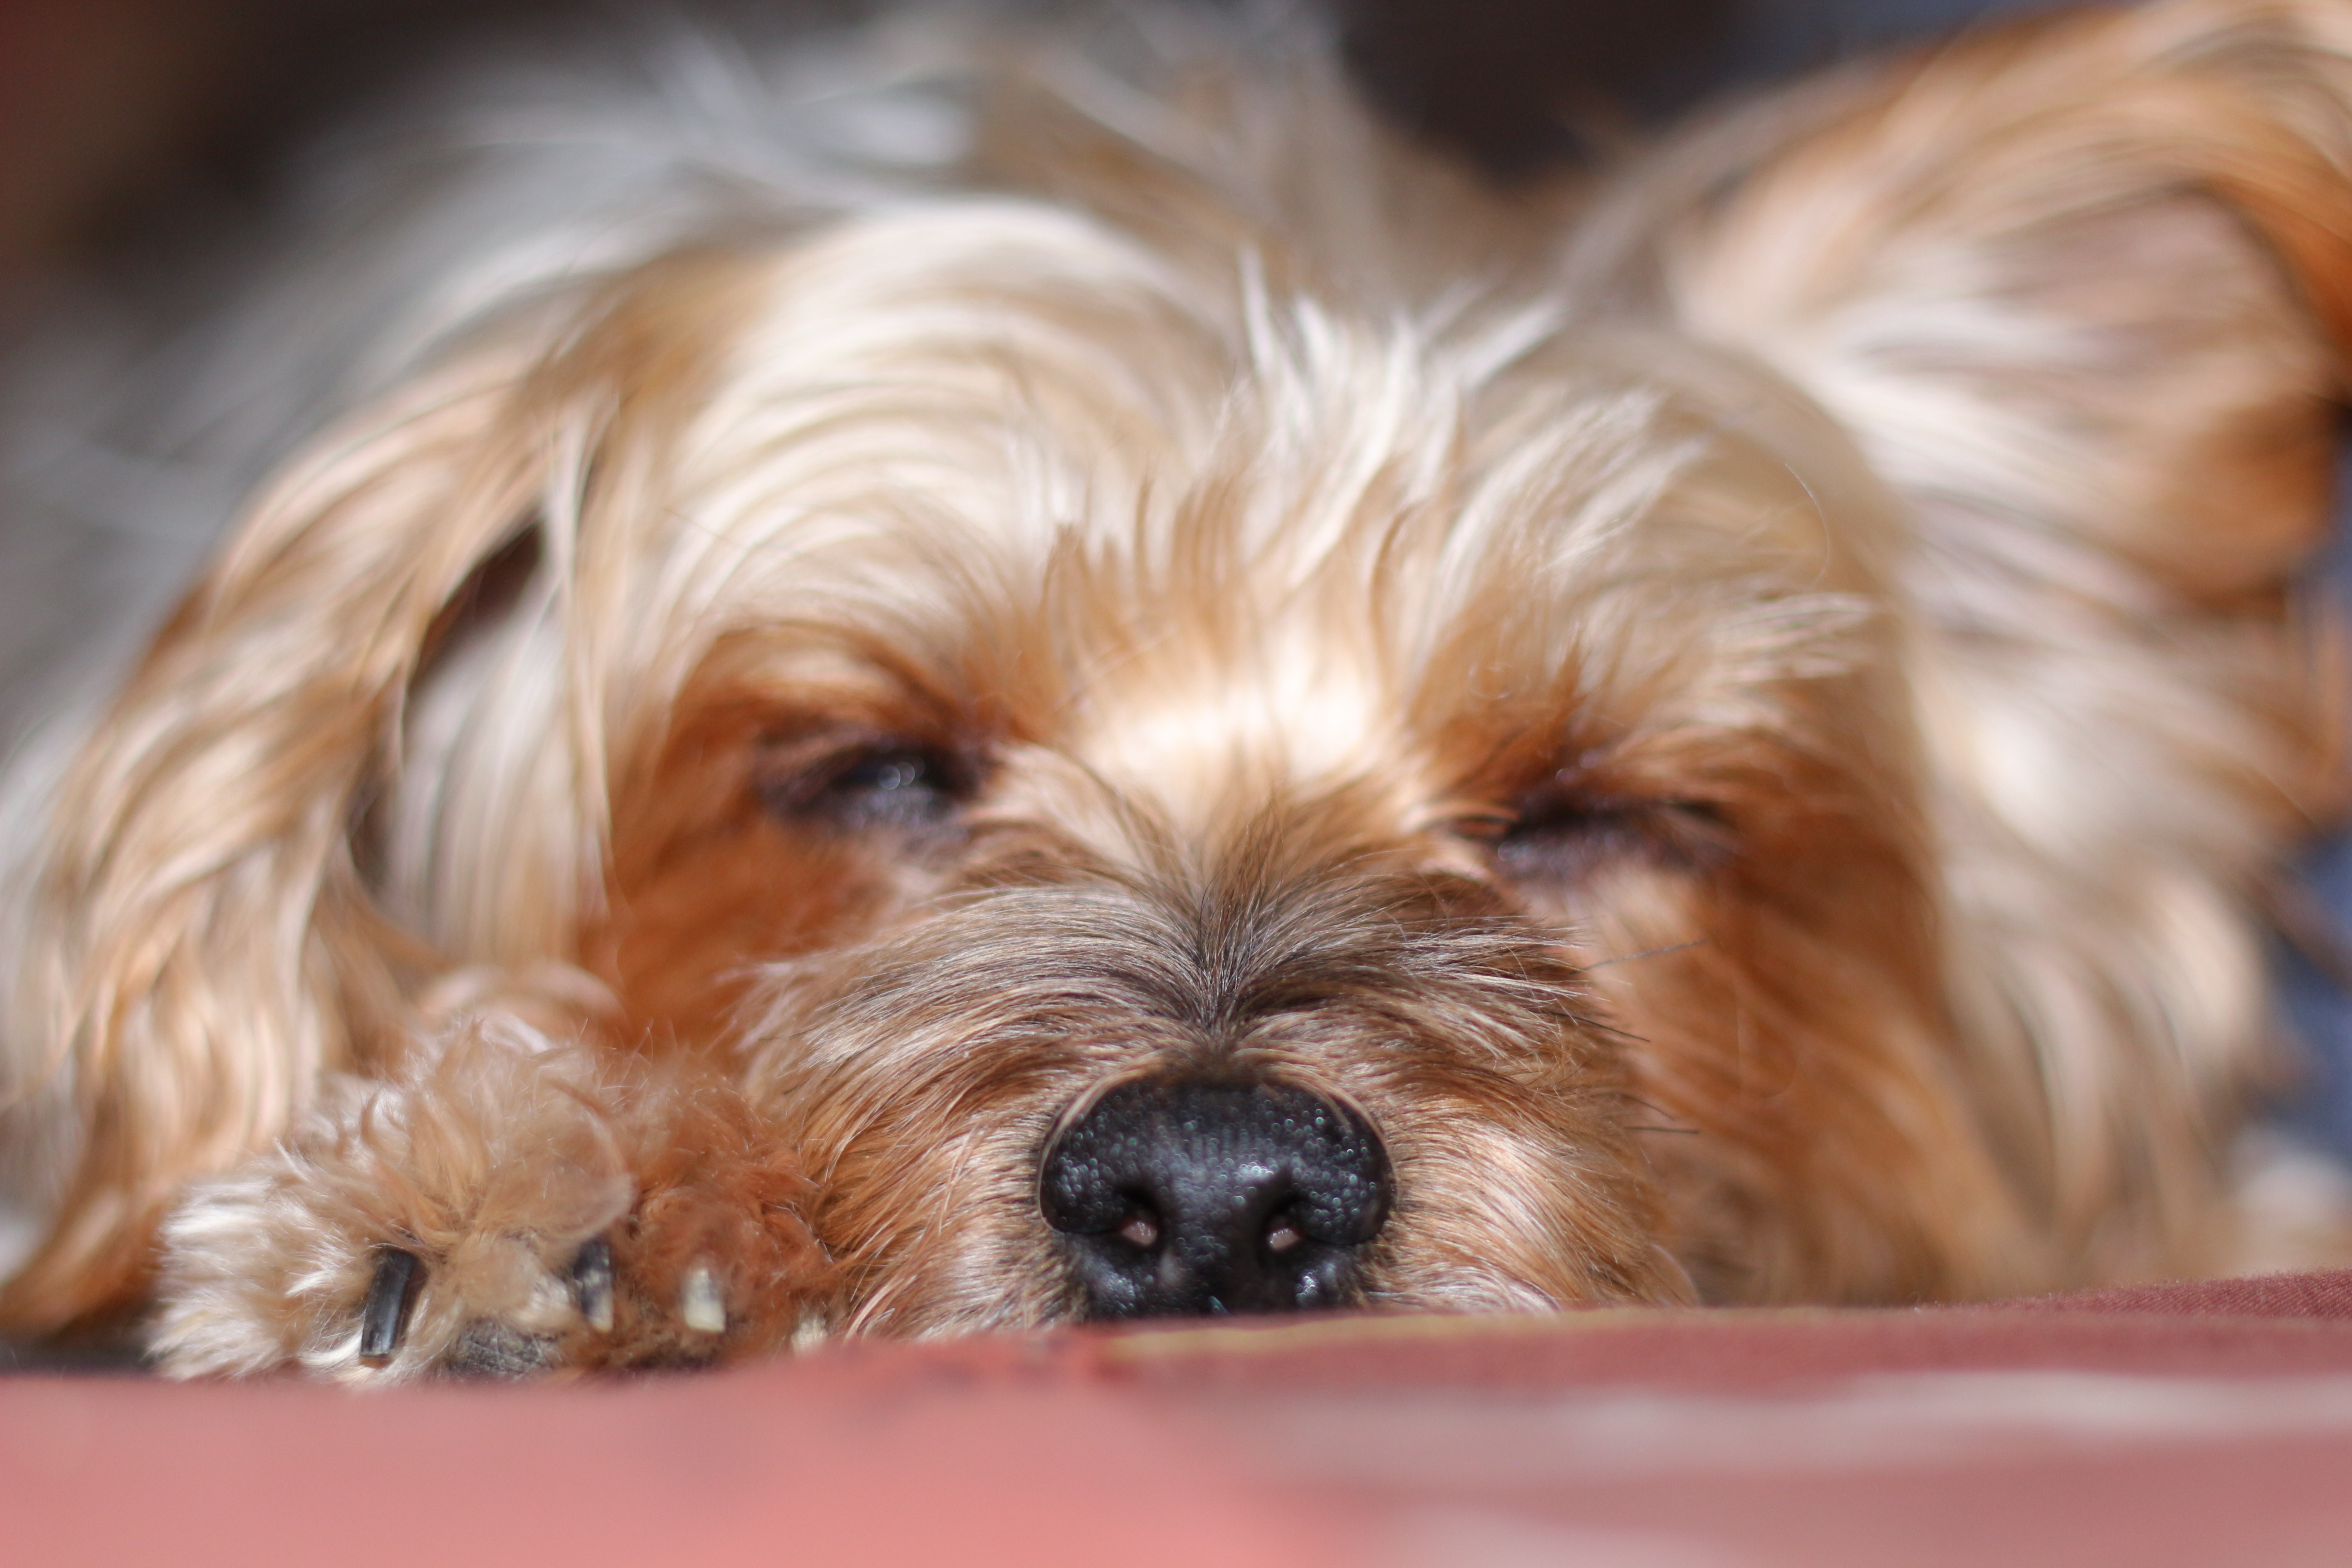
puppy, dog, animal, pet, portrait, mammal, snout, head, vertebrate, serenity, dog breed, terrier, dog head, cavapoo, animal portrait, yorkshire terrier, cockapoo, australian silky terrier, havanese, dog like mammal, carnivoran, australian terrier, schnoodle, dandie dinmont terrier, dog crossbreeds, morkie, norfolk terrier, cavachon, poodle crossbreed